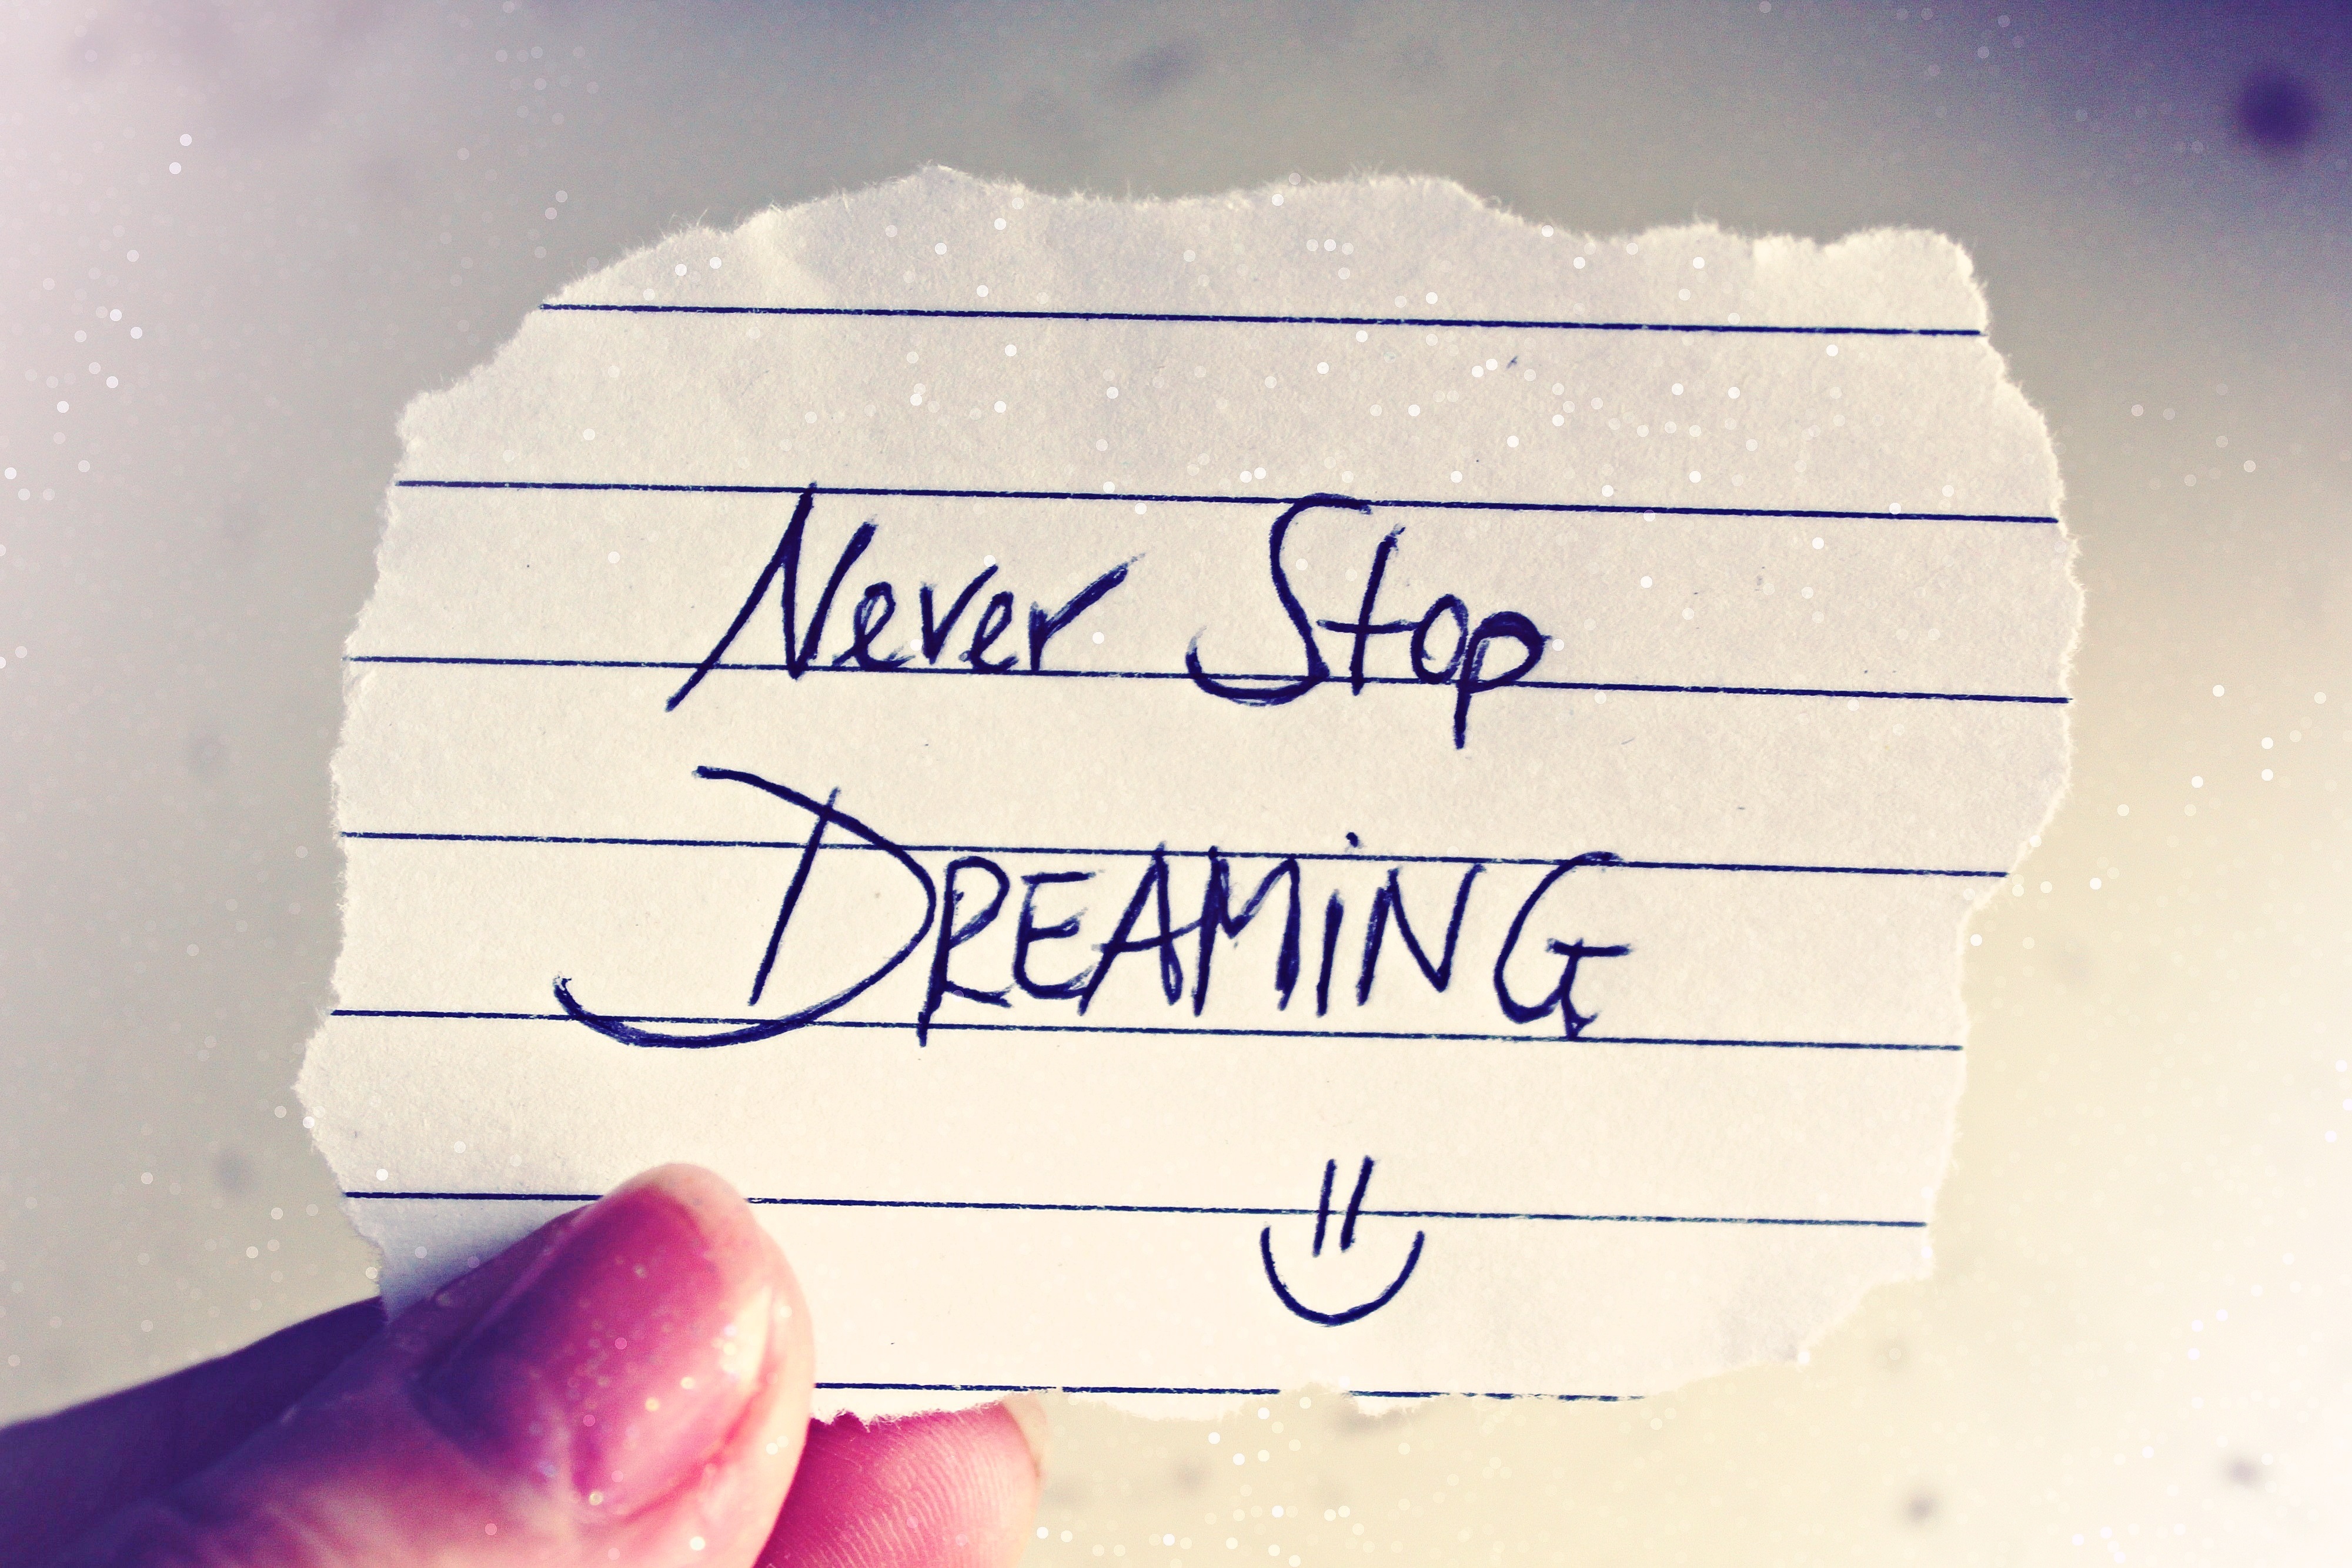
writing, finger, decor, note, brand, font, sketch, text, handwriting, calligraphy, shape, list, leave, emotion, quote, saying, smiley, wisdom, never stop dreaming